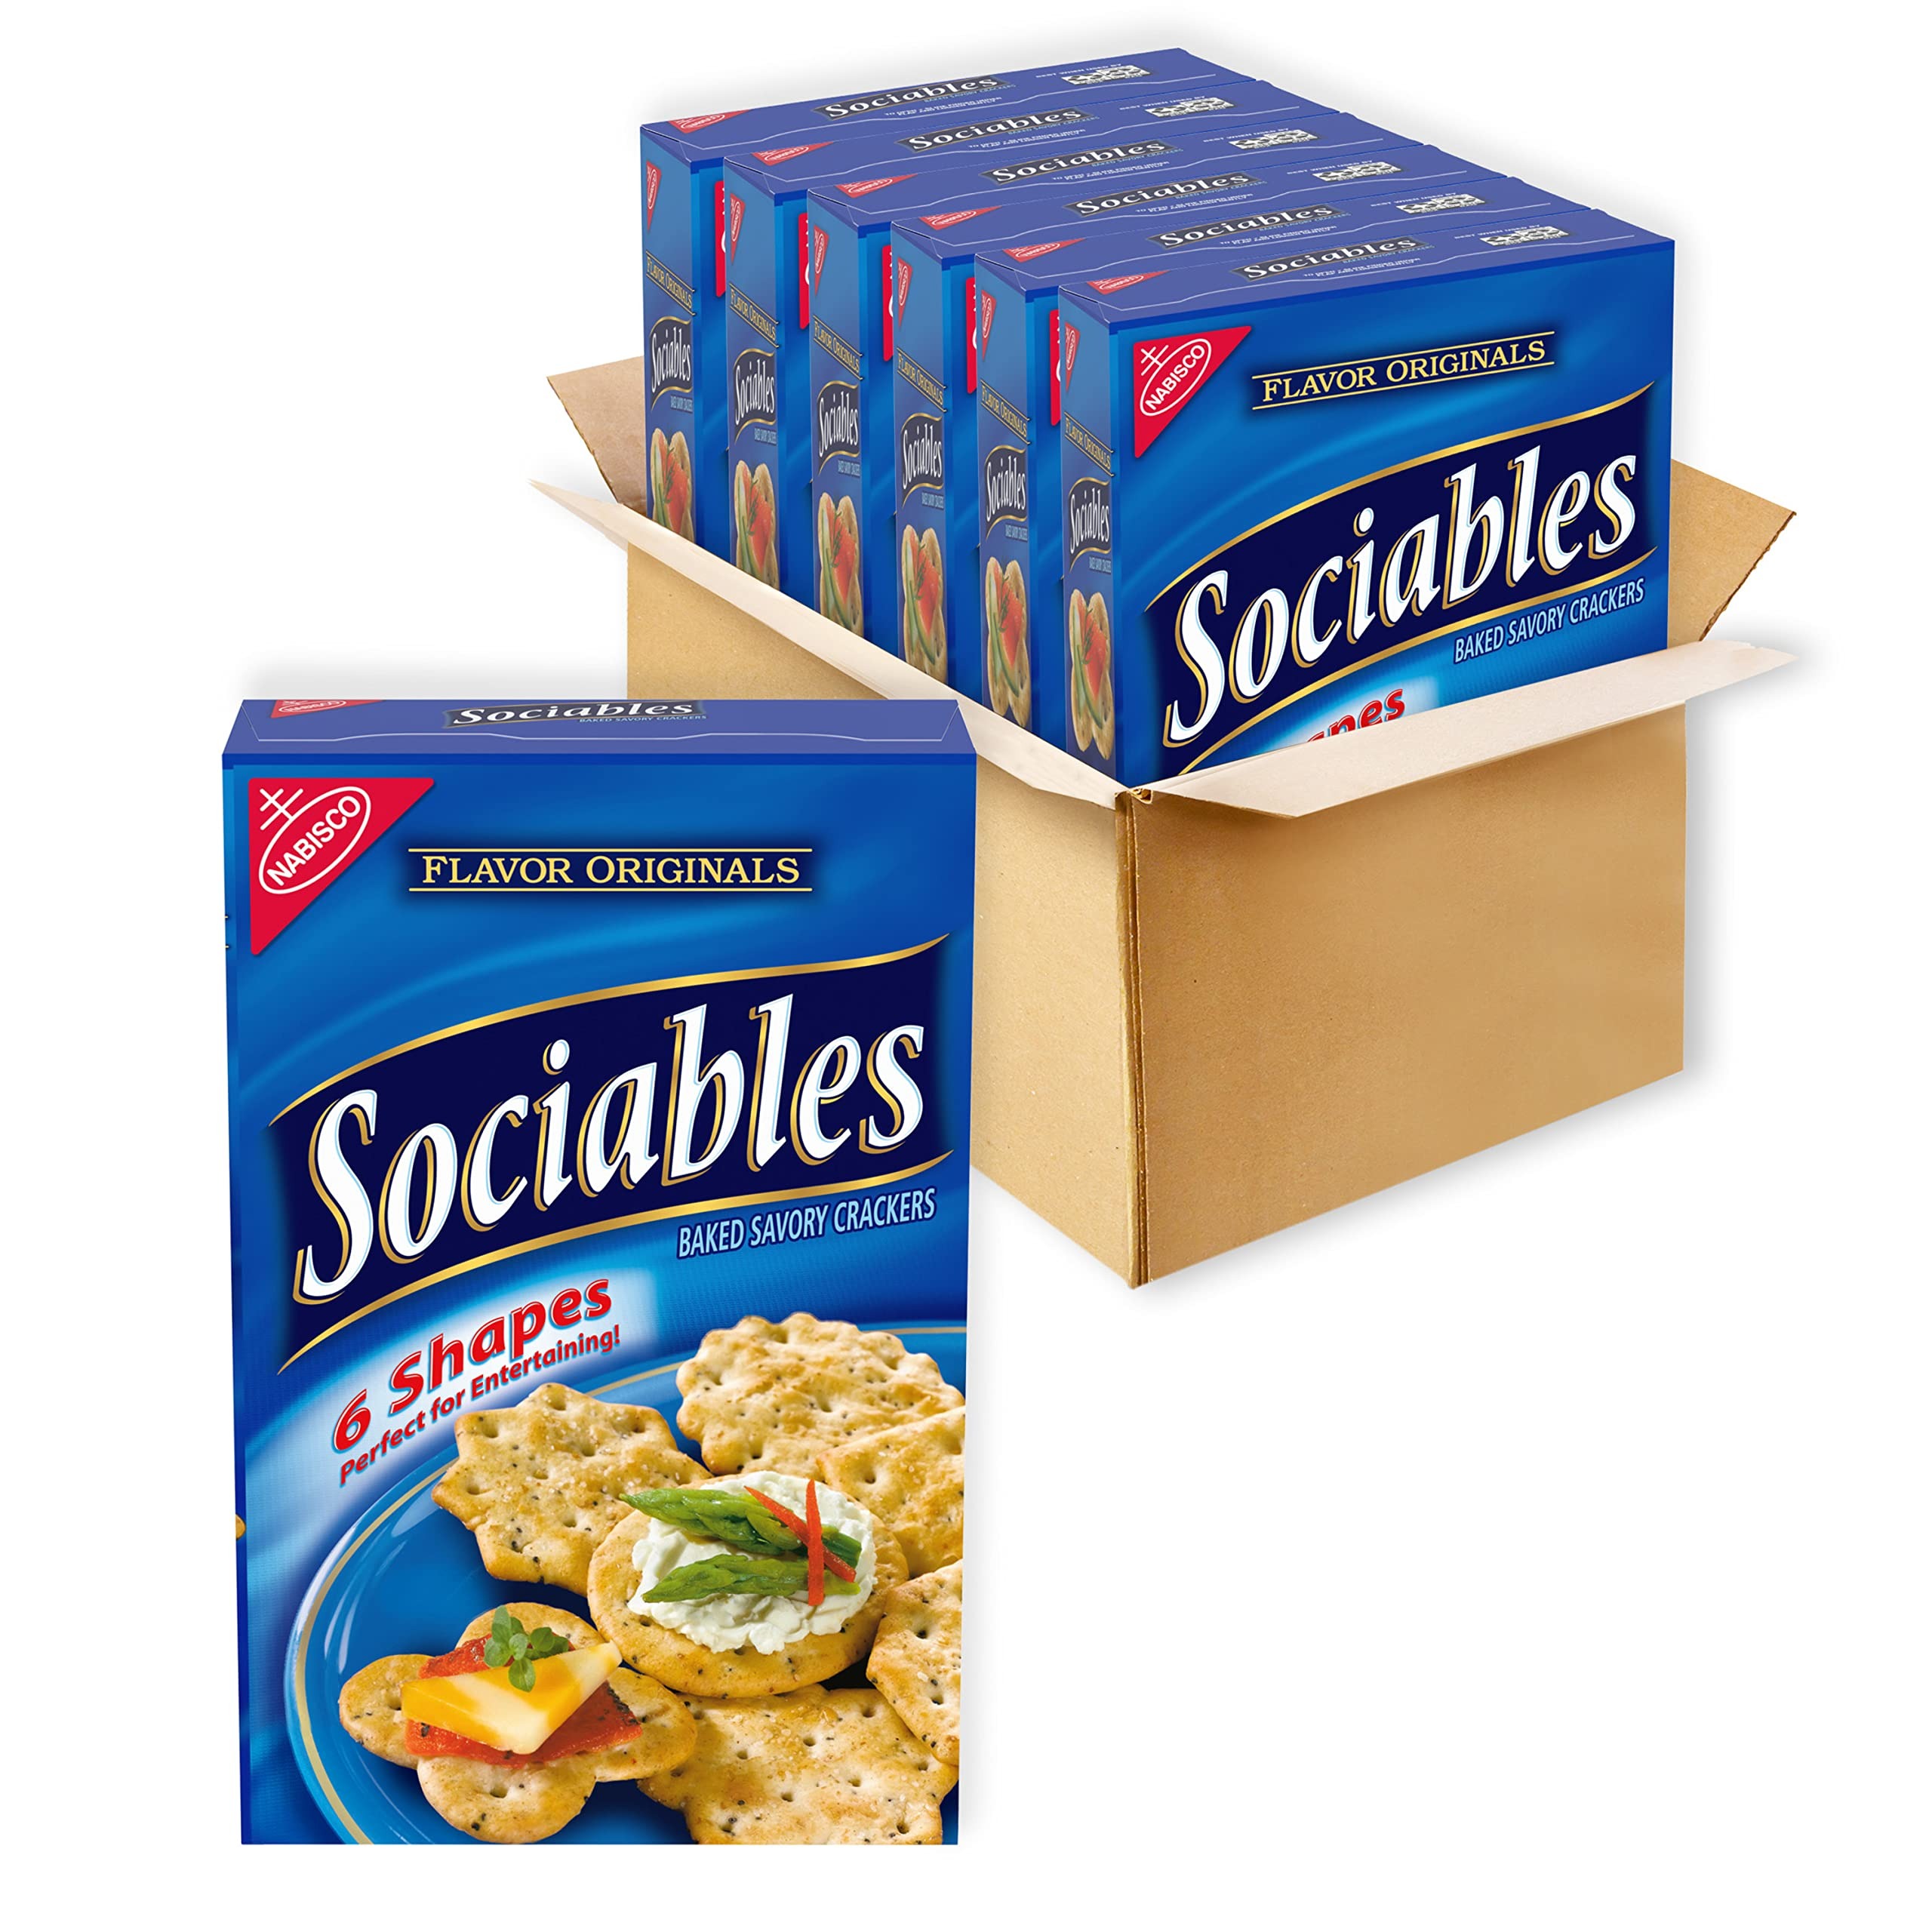
Item Name: Flavor Originals Sociables Baked Savory Crackers, Party Snacks, 6 - 7.5 oz Boxes
Bullet Point 1: Six 7.5 oz boxes of Flavor Originals Sociables Baked Savory Crackers
Bullet Point 2: Flavor Originals Sociables crackers are made with whole wheat flour, poppy seeds and sesame seeds
Bullet Point 3: Six cracker shapes, perfect for entertaining and creating holiday party platters
Bullet Point 4: Pair with your favorite meat, veggies, dips and cheeses to create delicious charcuterie boards
Bullet Point 5: Great anytime snack and a great compliment for lunchboxes, quick meals or appetizers
Value: 48.0
Unit: Ounce

Price: 38.99